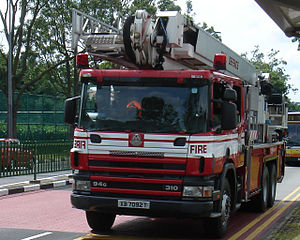
Singapore / Militær / Singapore Civil Defence Force
En SCDF Combined Platform Ladder (CPL) Vehicle.
Singapore, officielt Republikken Singapore er en østat, som ligger ved sydspidsen af Malayahalvøen. Landet ligger 137 kilometer nord for ækvator, syd for den malaysiske stat Johor og nord for de indonesiske Riauøerne. Med sine 710,2 km² er Singapore en mikrostat, og det er det mindste land i Sydøstasien. Det er betydeligt større end Monaco og Vatikanet, som er de eneste andre selvstændige bystater.